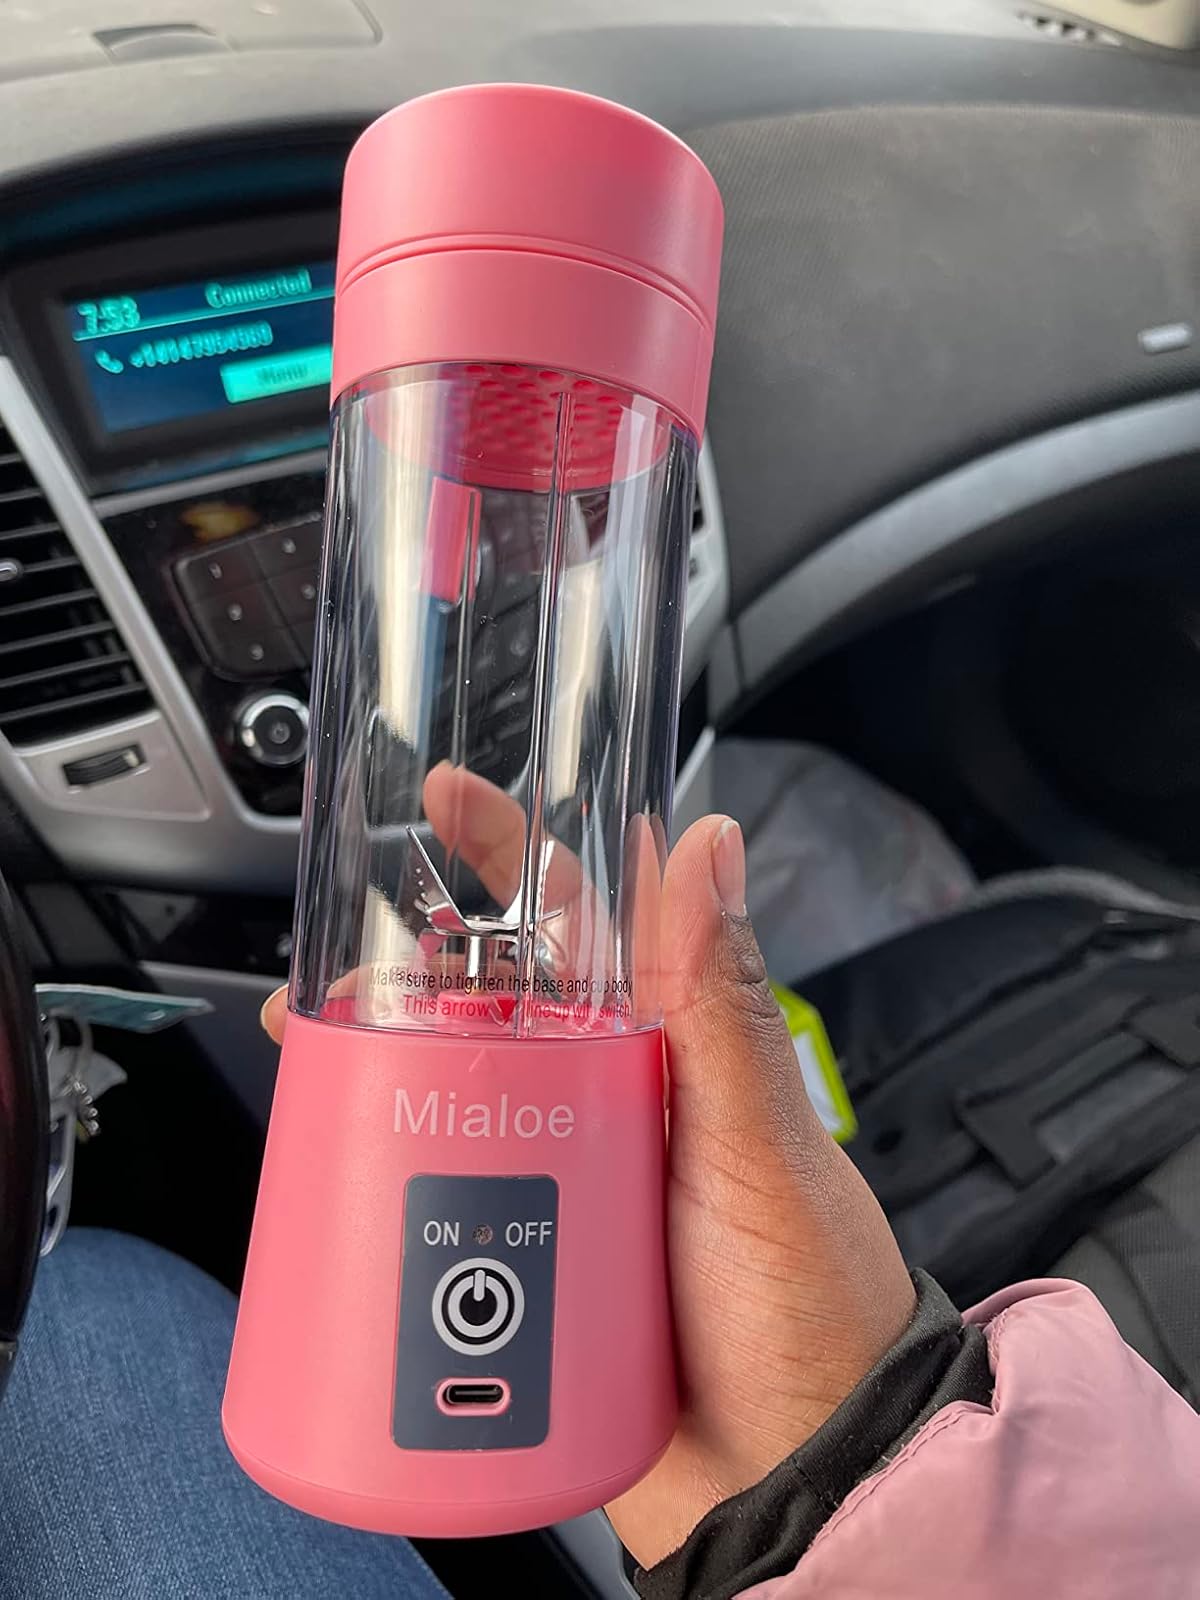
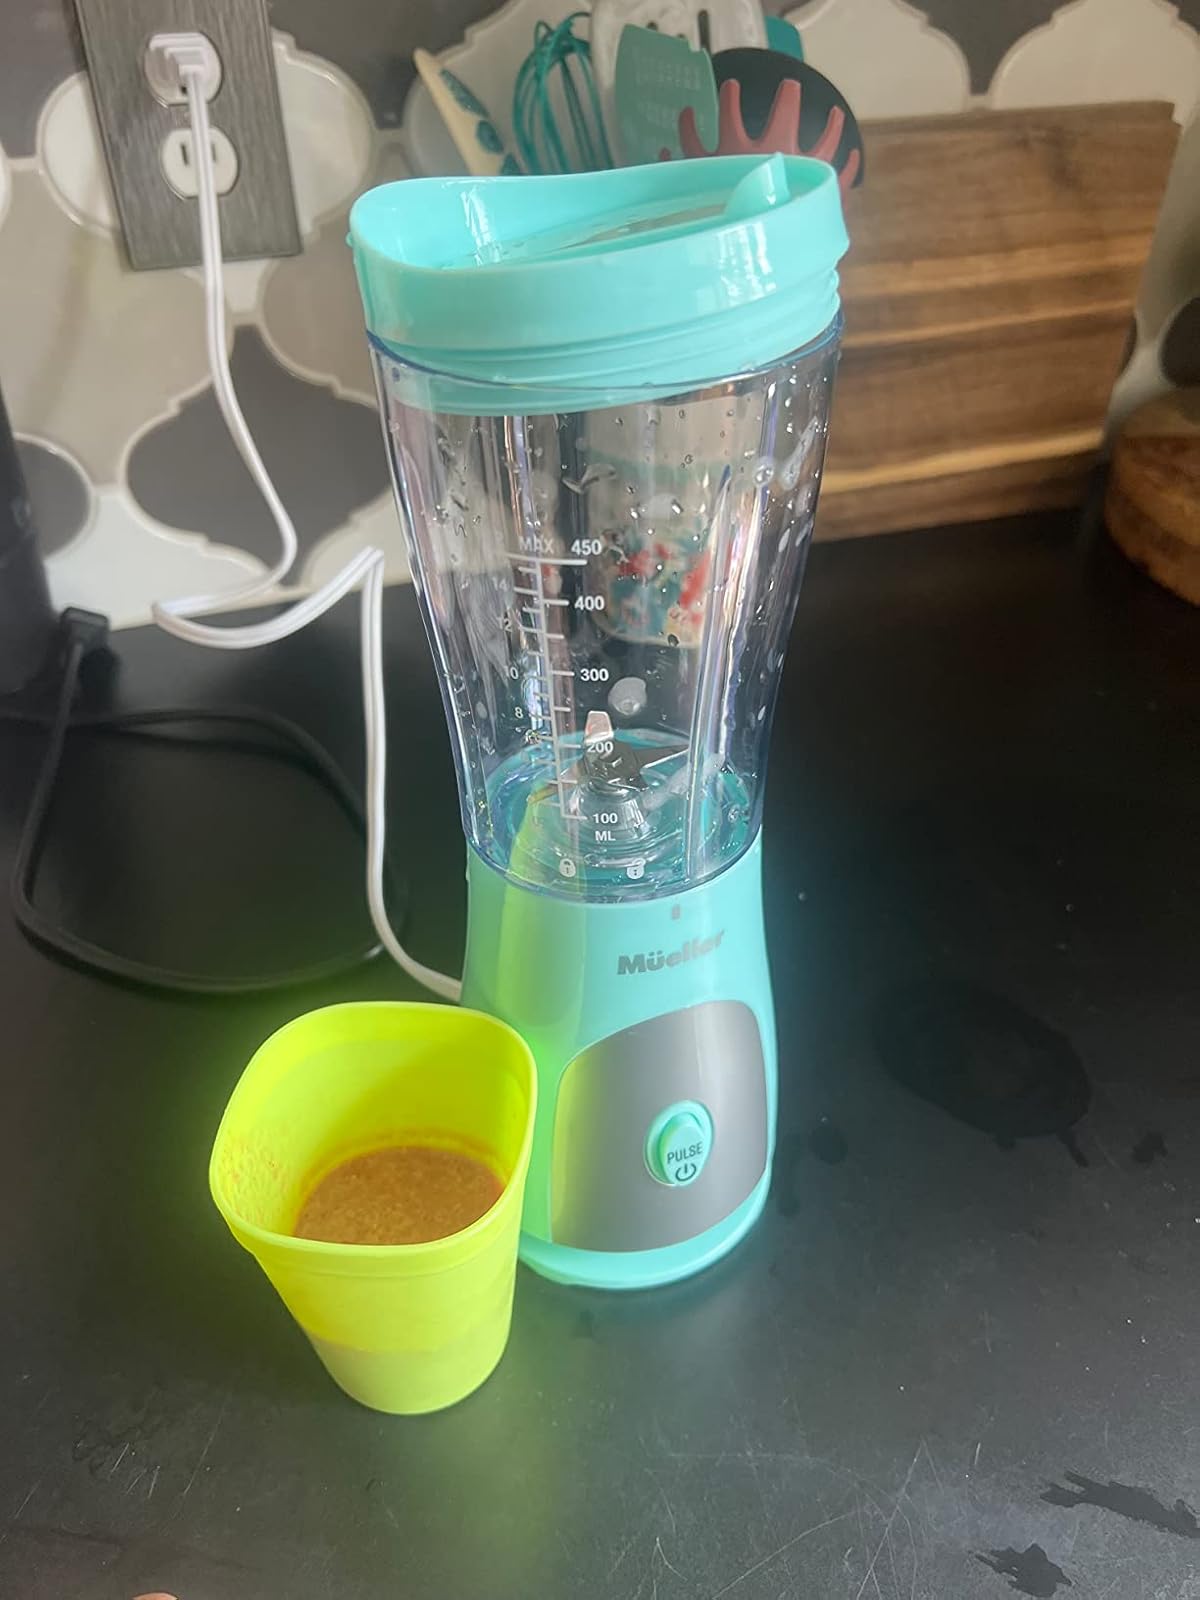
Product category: items_blender
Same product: no